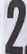
Number: 2